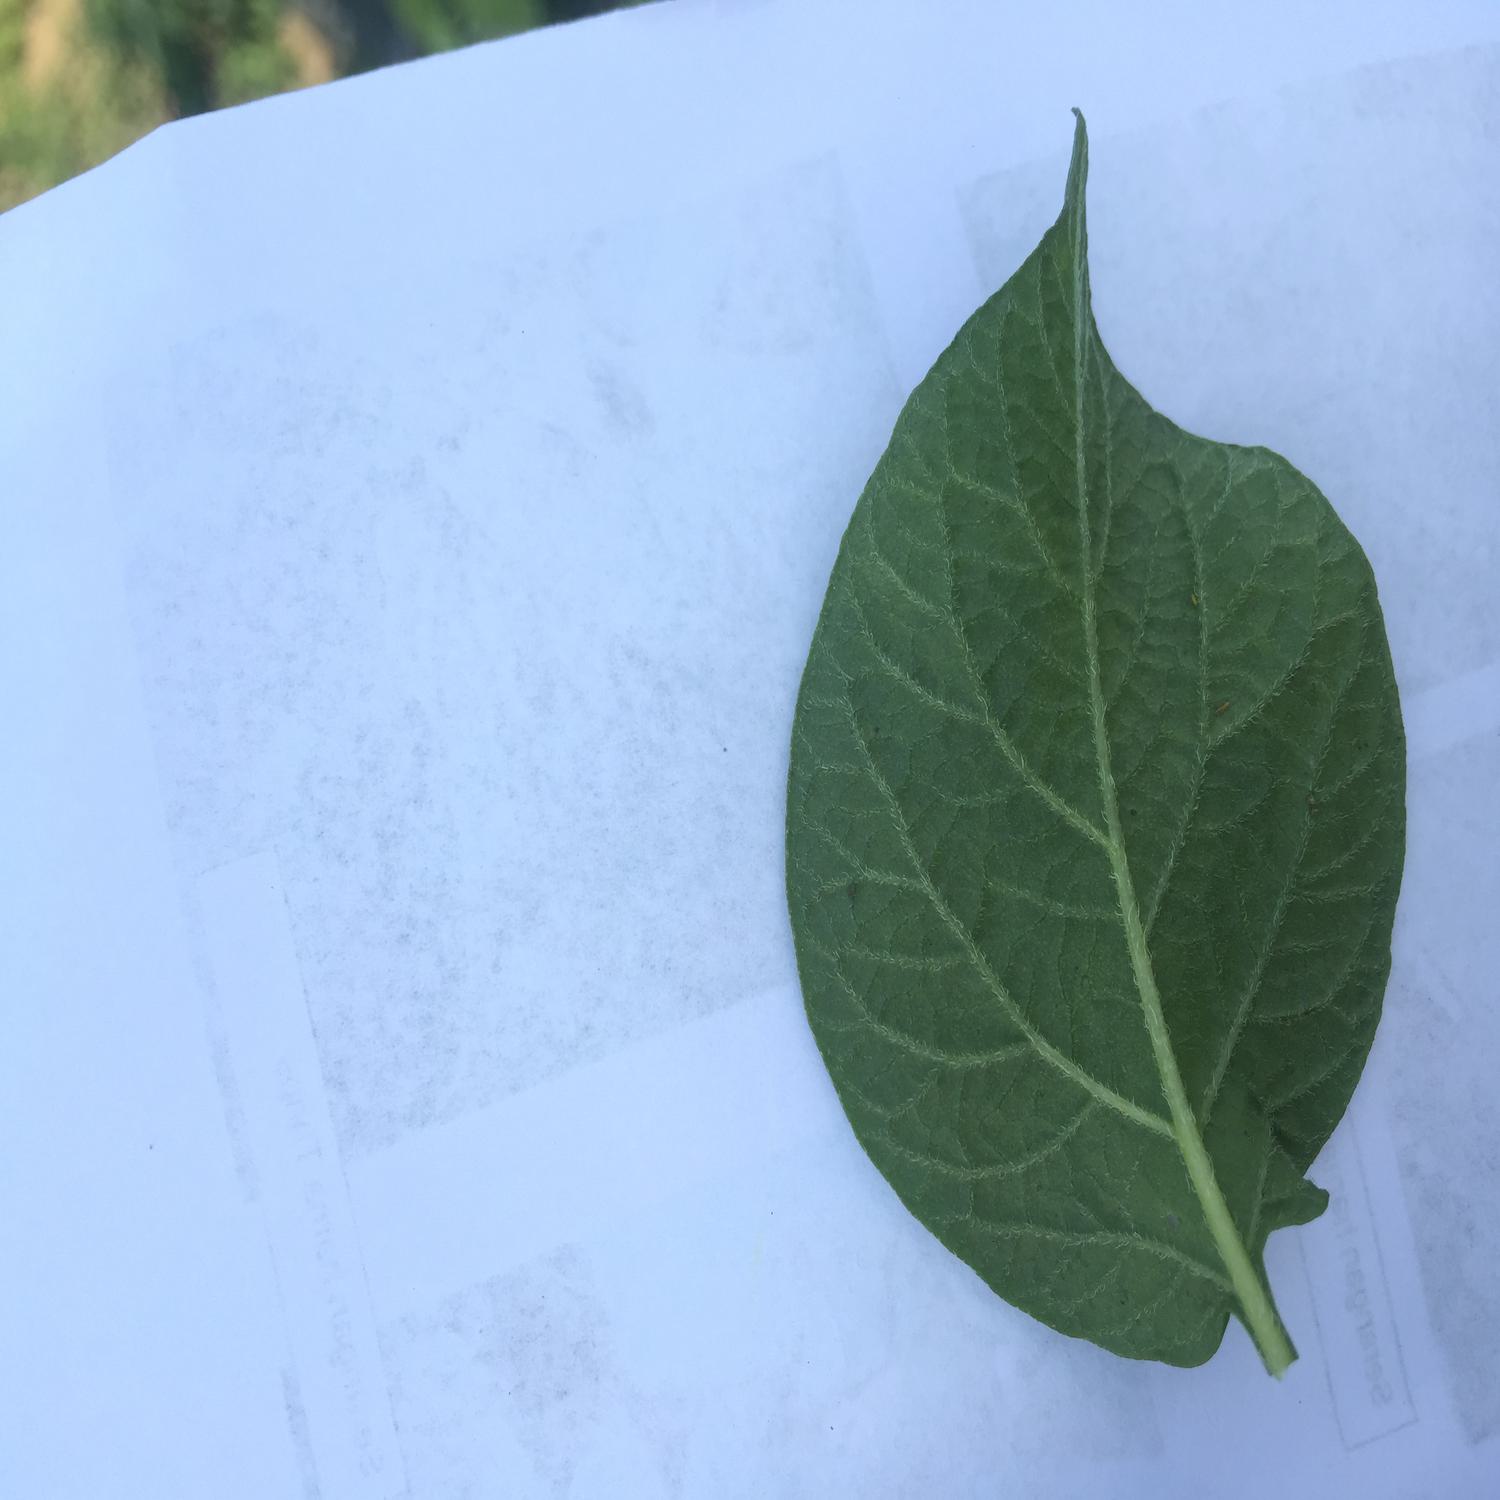
Label: Healthy